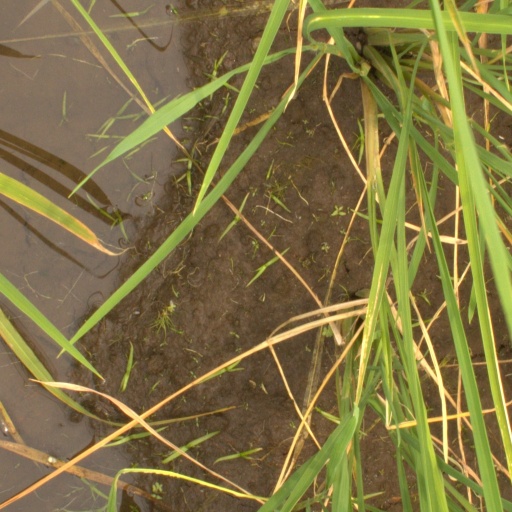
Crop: rice